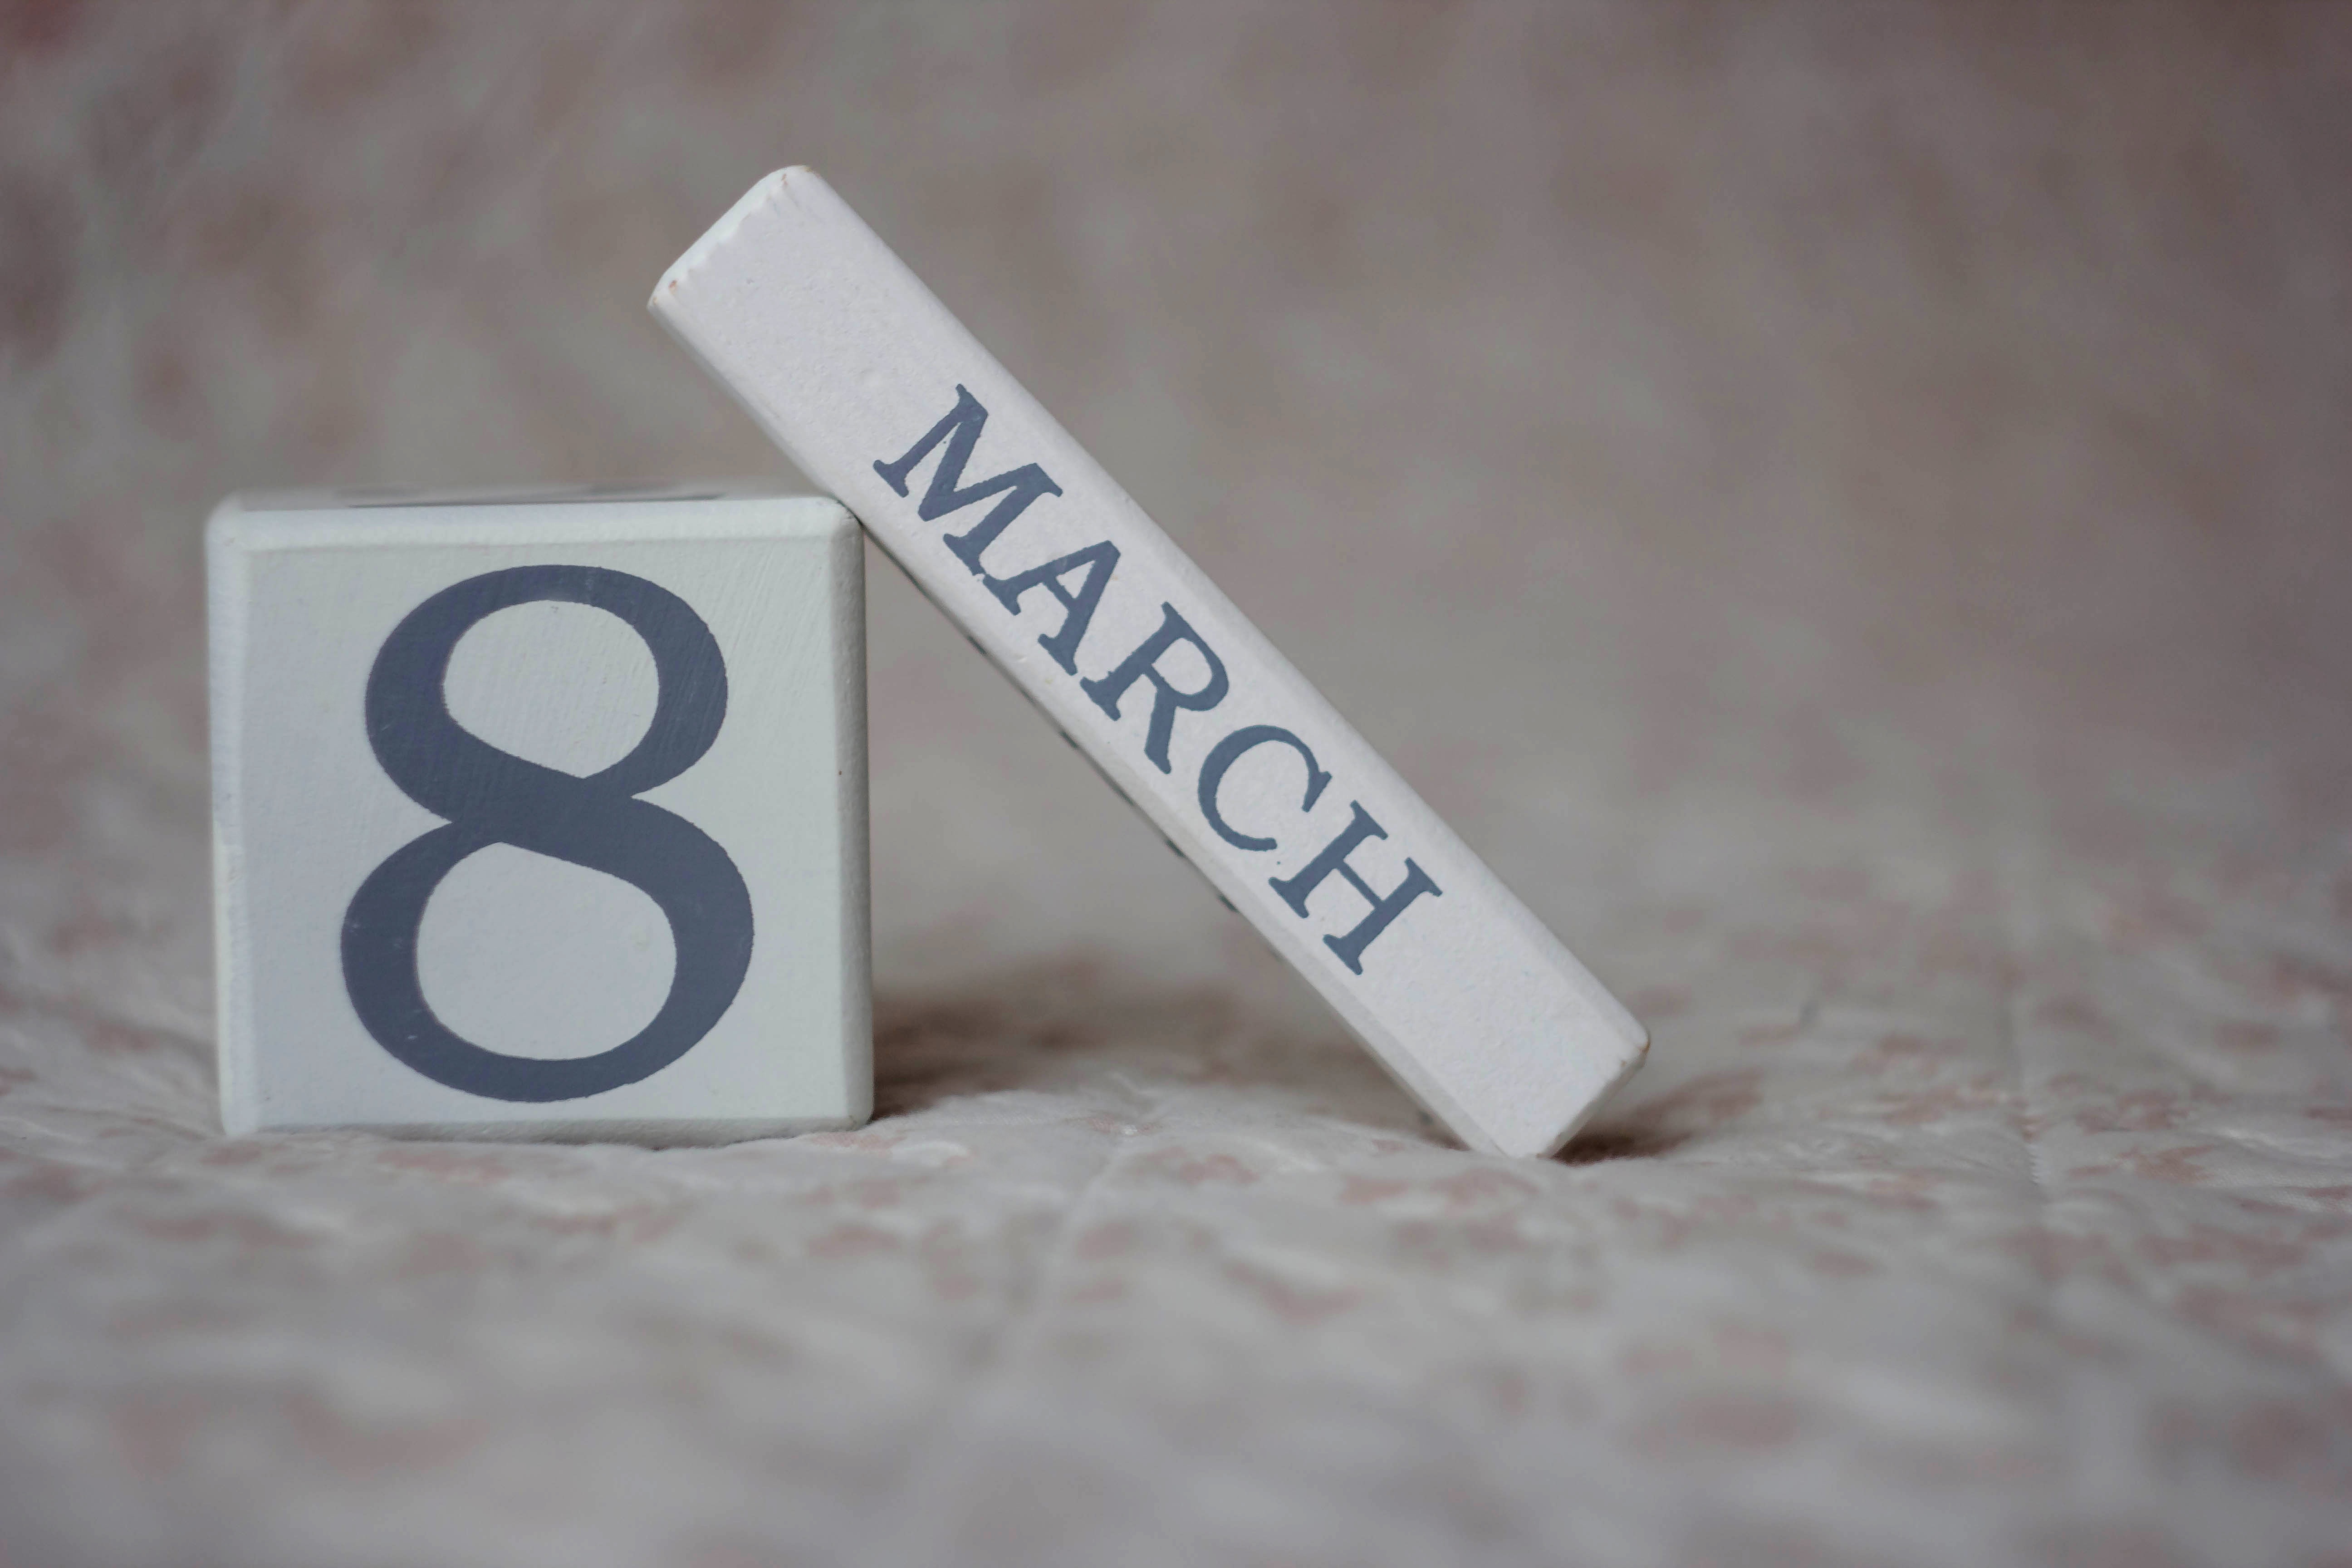
woman, white, interior, number, symbol, label, brand, font, calendar, element, women's day, march 8